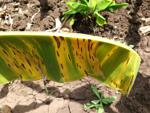
Label: segatoka